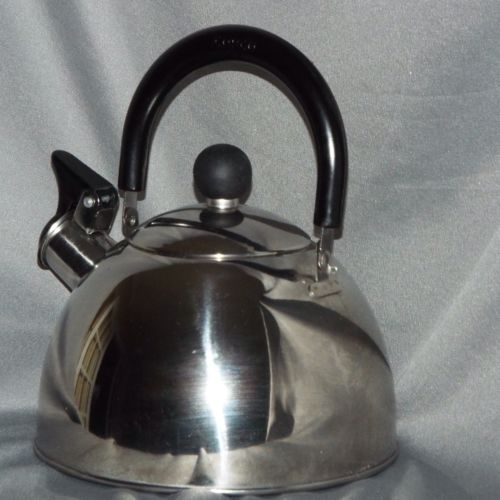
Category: kettle